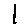
Label: 1